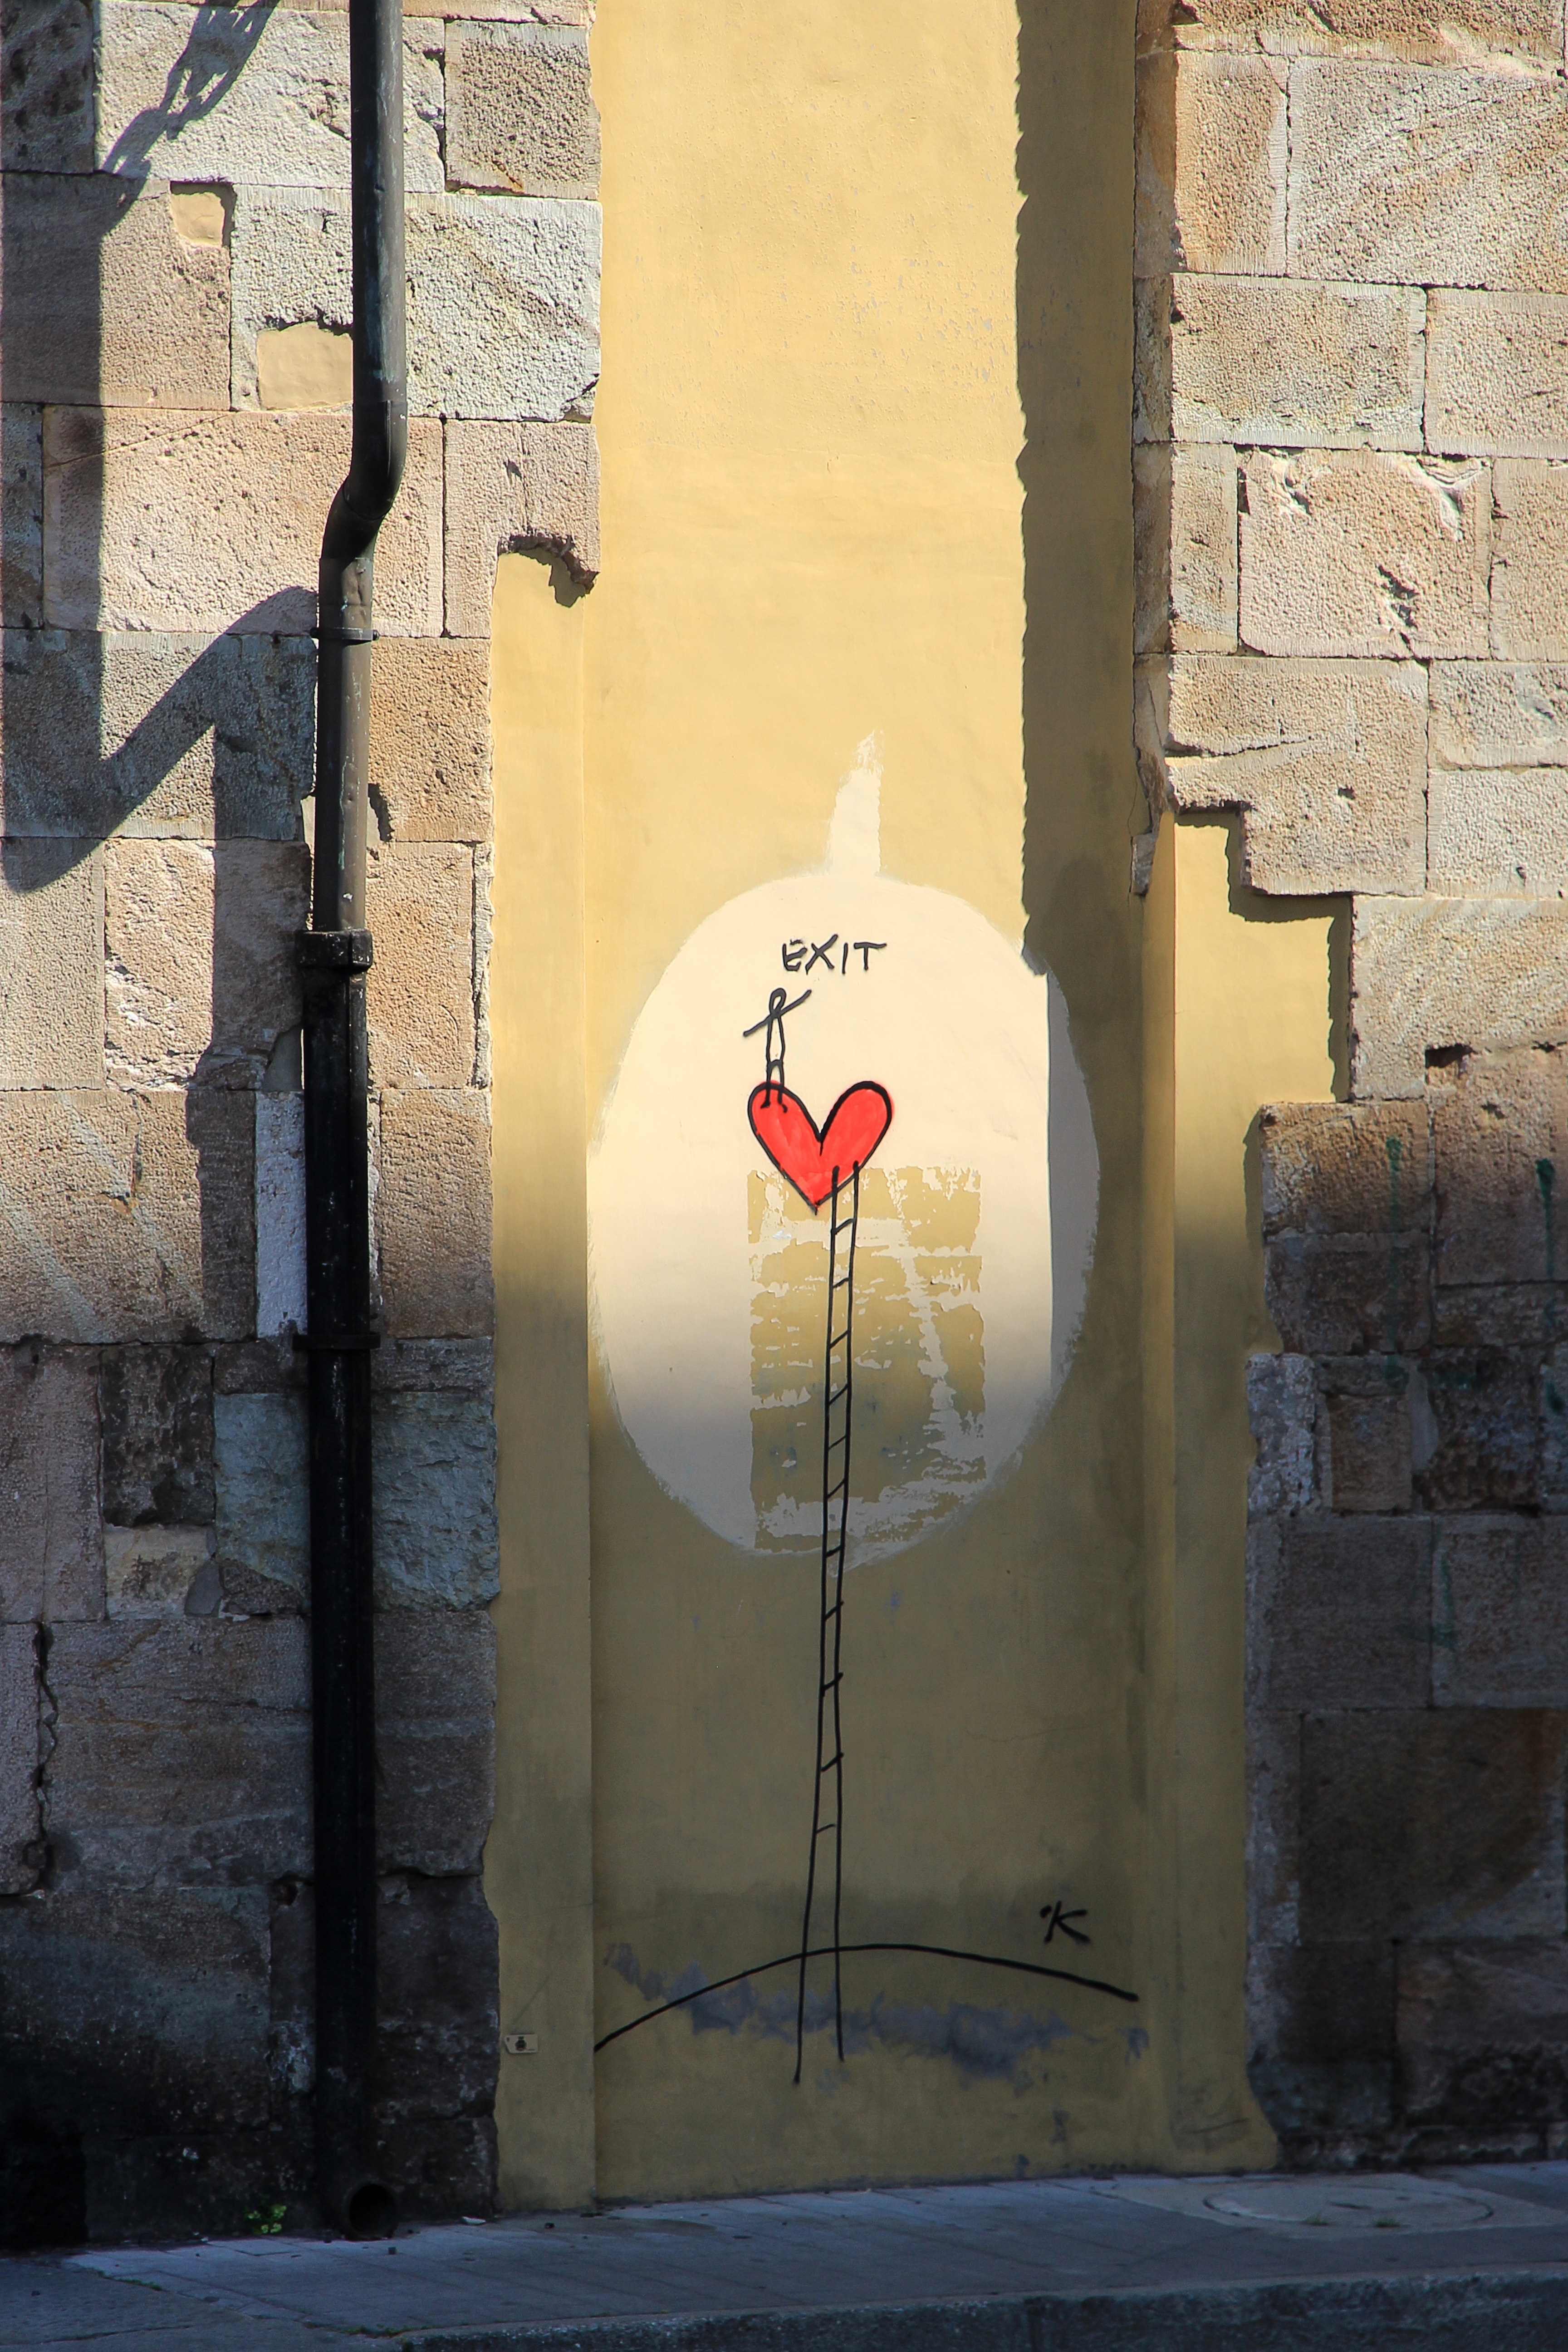
road, street, window, alley, wall, heart, symbol, color, graffiti, sculpture, art, head, mural, graphic, comic, shape, hauswand, output, way out, urban area, ancient history